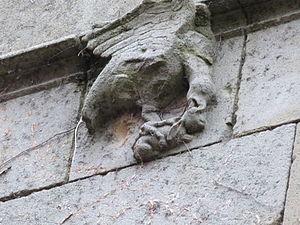
Maison du Grand Écuyer (Classé) This building is indexed in the Base Mérimée, a database of architectural heritage maintained by the French Ministry of Culture,
La maison du Grand Écuyer ou maison Séguier est une maison gothique de Cordes-sur-Ciel dans le Tarn. Elle est classée monument historique depuis le 26 octobre 1907.